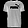
Label: T - shirt / top